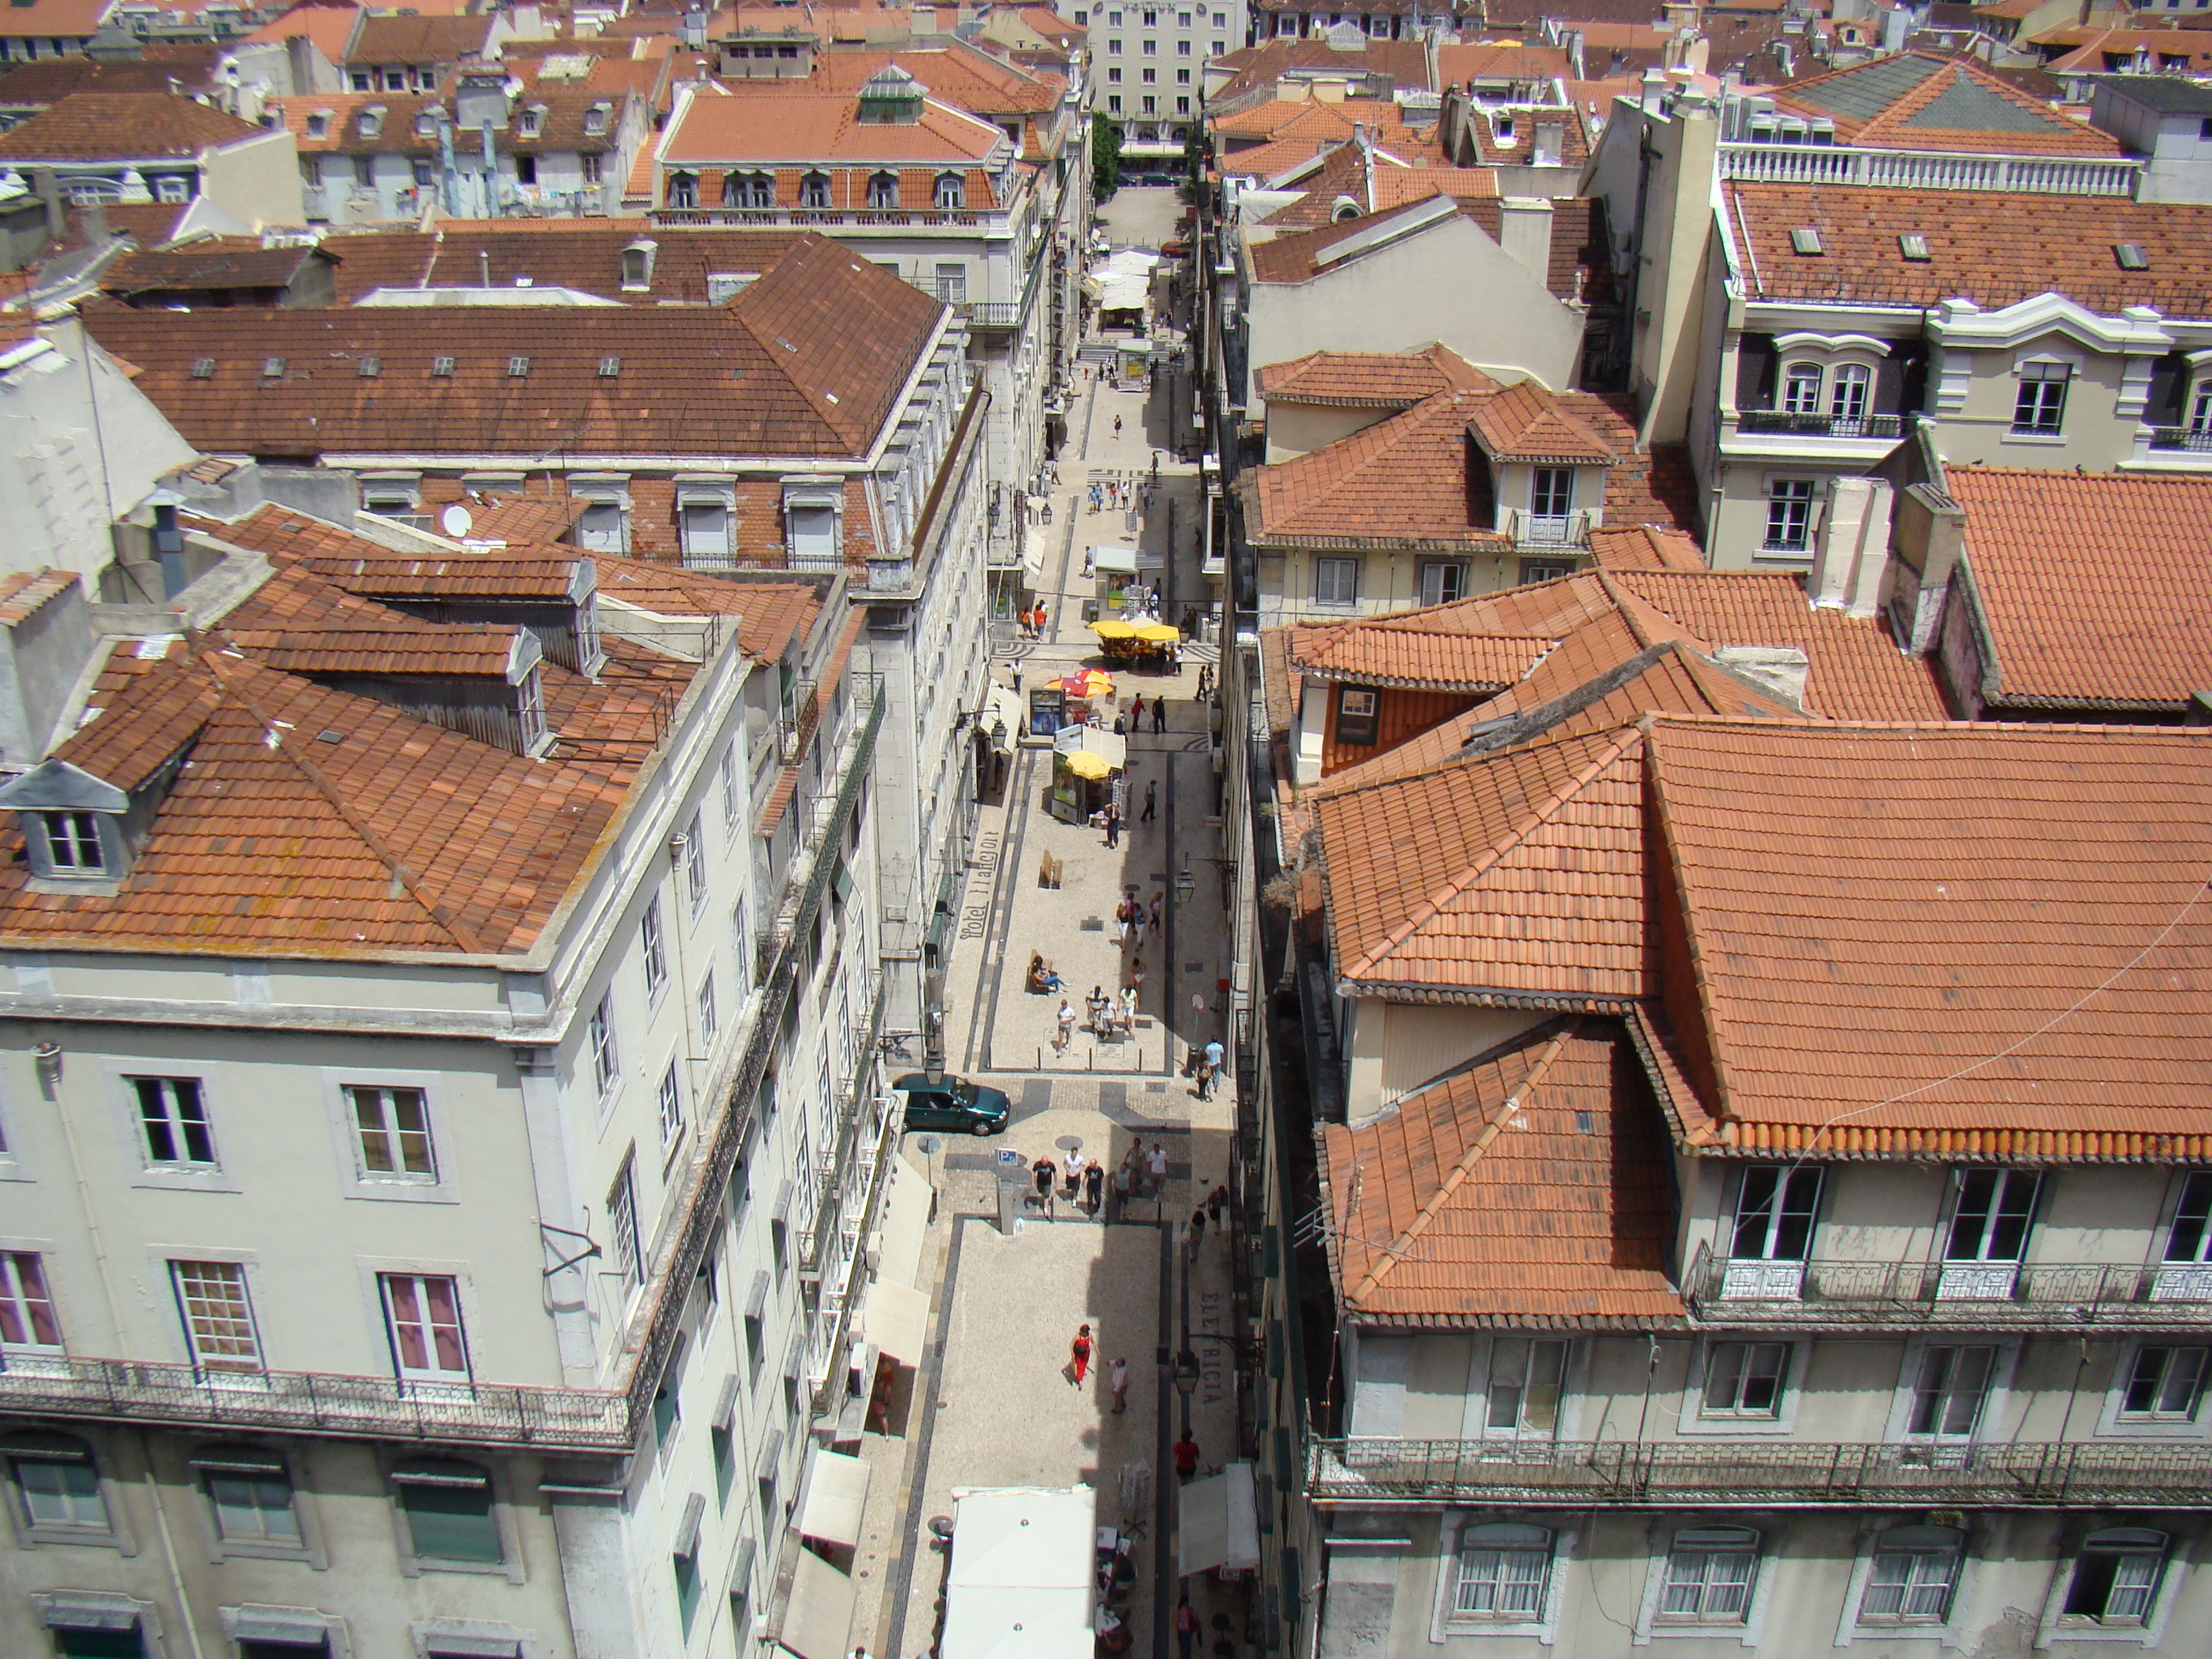
street, town, roof, city, cityscape, downtown, facade, portugal, viewpoint, lisbon, neighbourhood, aerial photography, urban area, residential area, human settlement